Northern rockhopper penguin

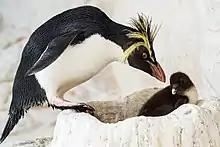
Northern rockhopper penguins in Tiergarten Schönbrunn

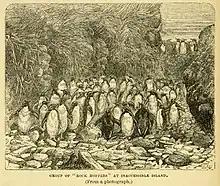
Northern rockhopper penguins on Inaccessible Island, drawn by the naturalist aboard HMS "Challenger"

The current population is estimated to be between 100,000–499,999 breeding pairs at Gough Island, 18,000 to 27,000 pairs at Inaccessible Island, and 3,200 to 4,500 at Tristan da Cunha. In the Indian Ocean, the population was 25,500 pairs on Amsterdam Island, and 9,000 pairs on St Paul Island in 1993; there has been no information available on population trends there since the 1990s. Declines at the Atlantic Ocean sites show a decline of 2.7% per year; the drop in the population at Gough Island has been described as equivalent to the loss of 100 birds every day since the 1950s.